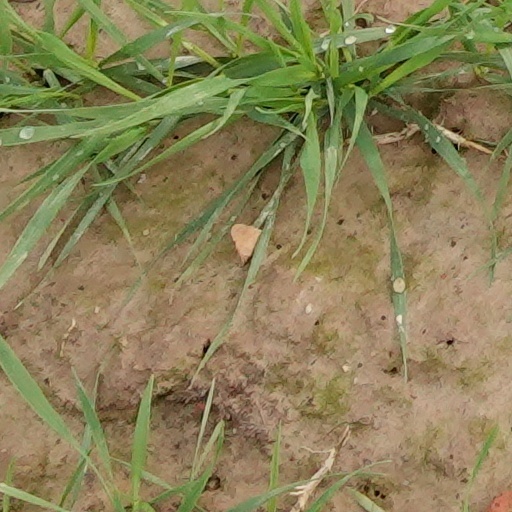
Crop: wheat